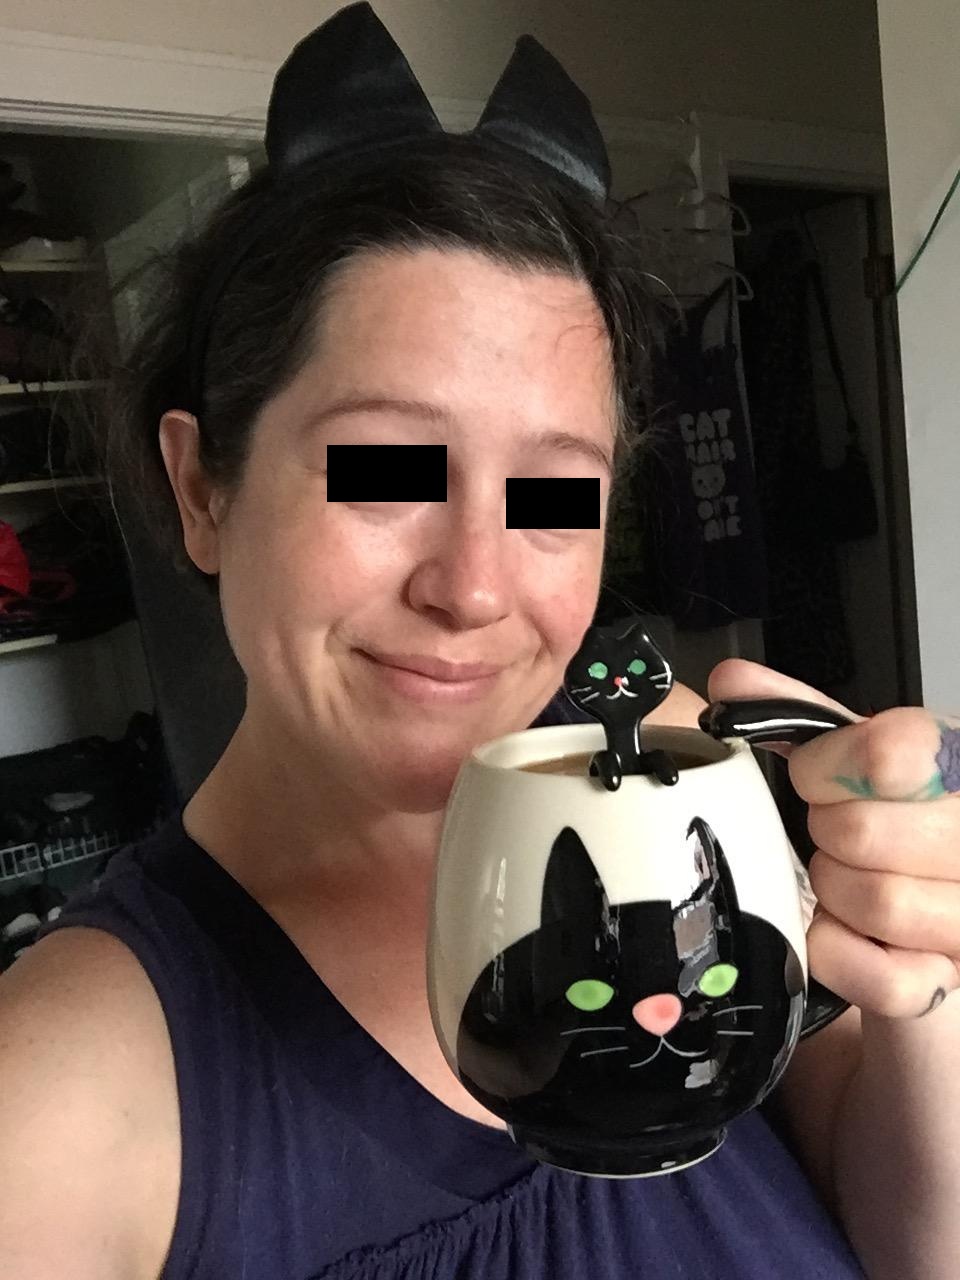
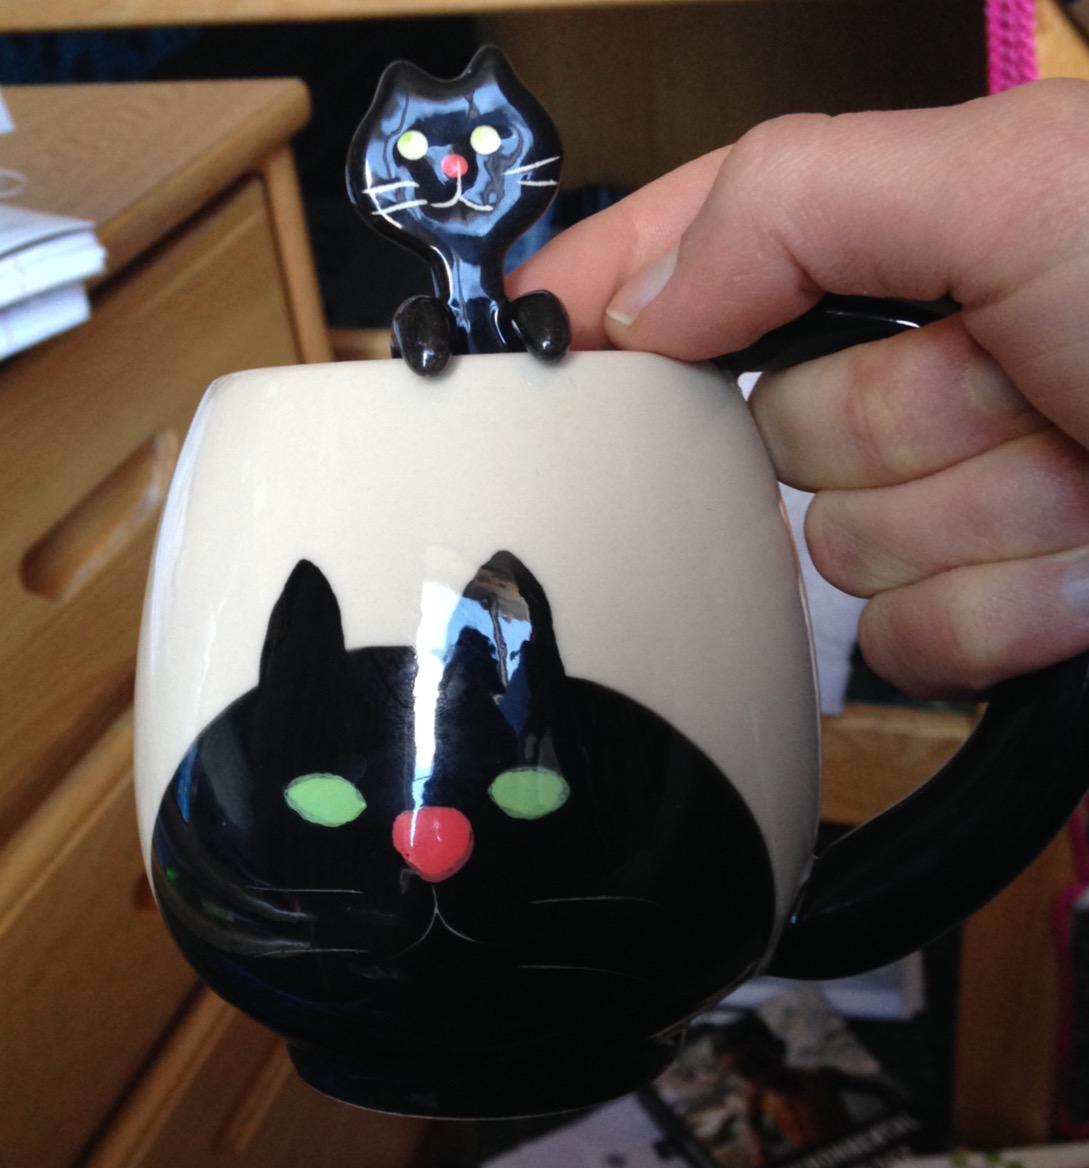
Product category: items_mug
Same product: yes